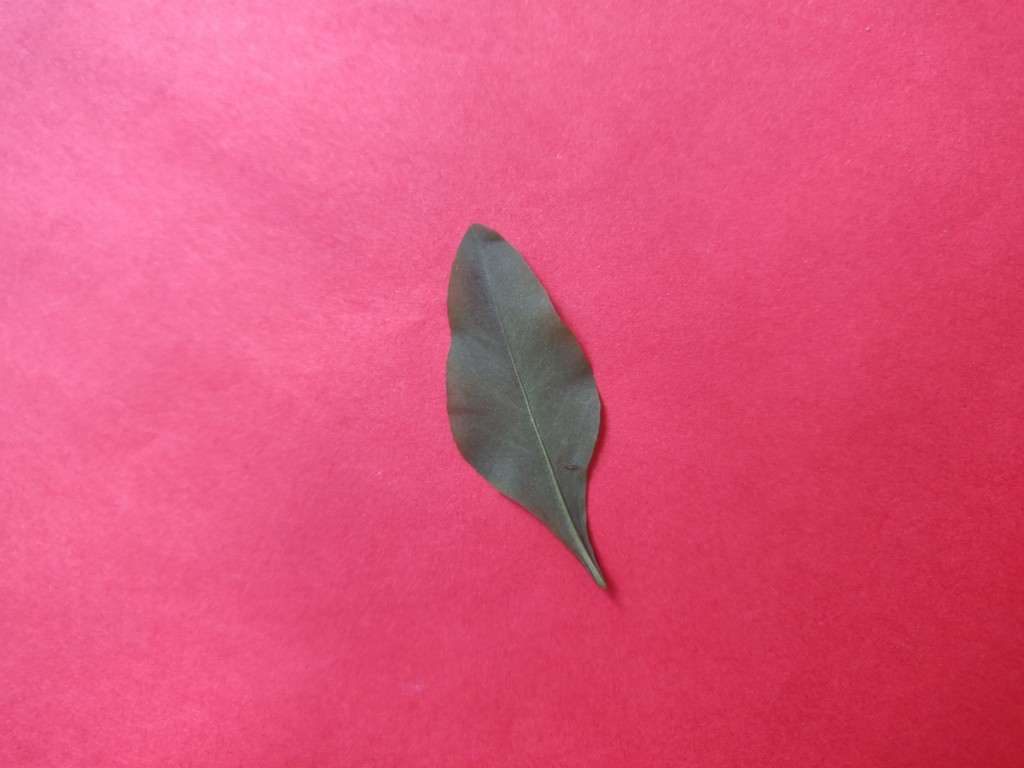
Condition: Healthy
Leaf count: single
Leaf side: back